Zwarte Cross

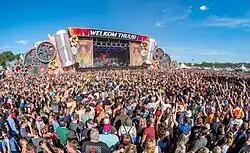
Main stage in 2022

The Zwarte Cross Festival is the largest paid festival in the Netherlands, and the largest motor event in the world. The 20th edition in 2016 numbered 220,000 visitors, the 26th edition in 2024 did count for 265,500 guests. The festival is a combination of motor cross, music, theatre and stunts.